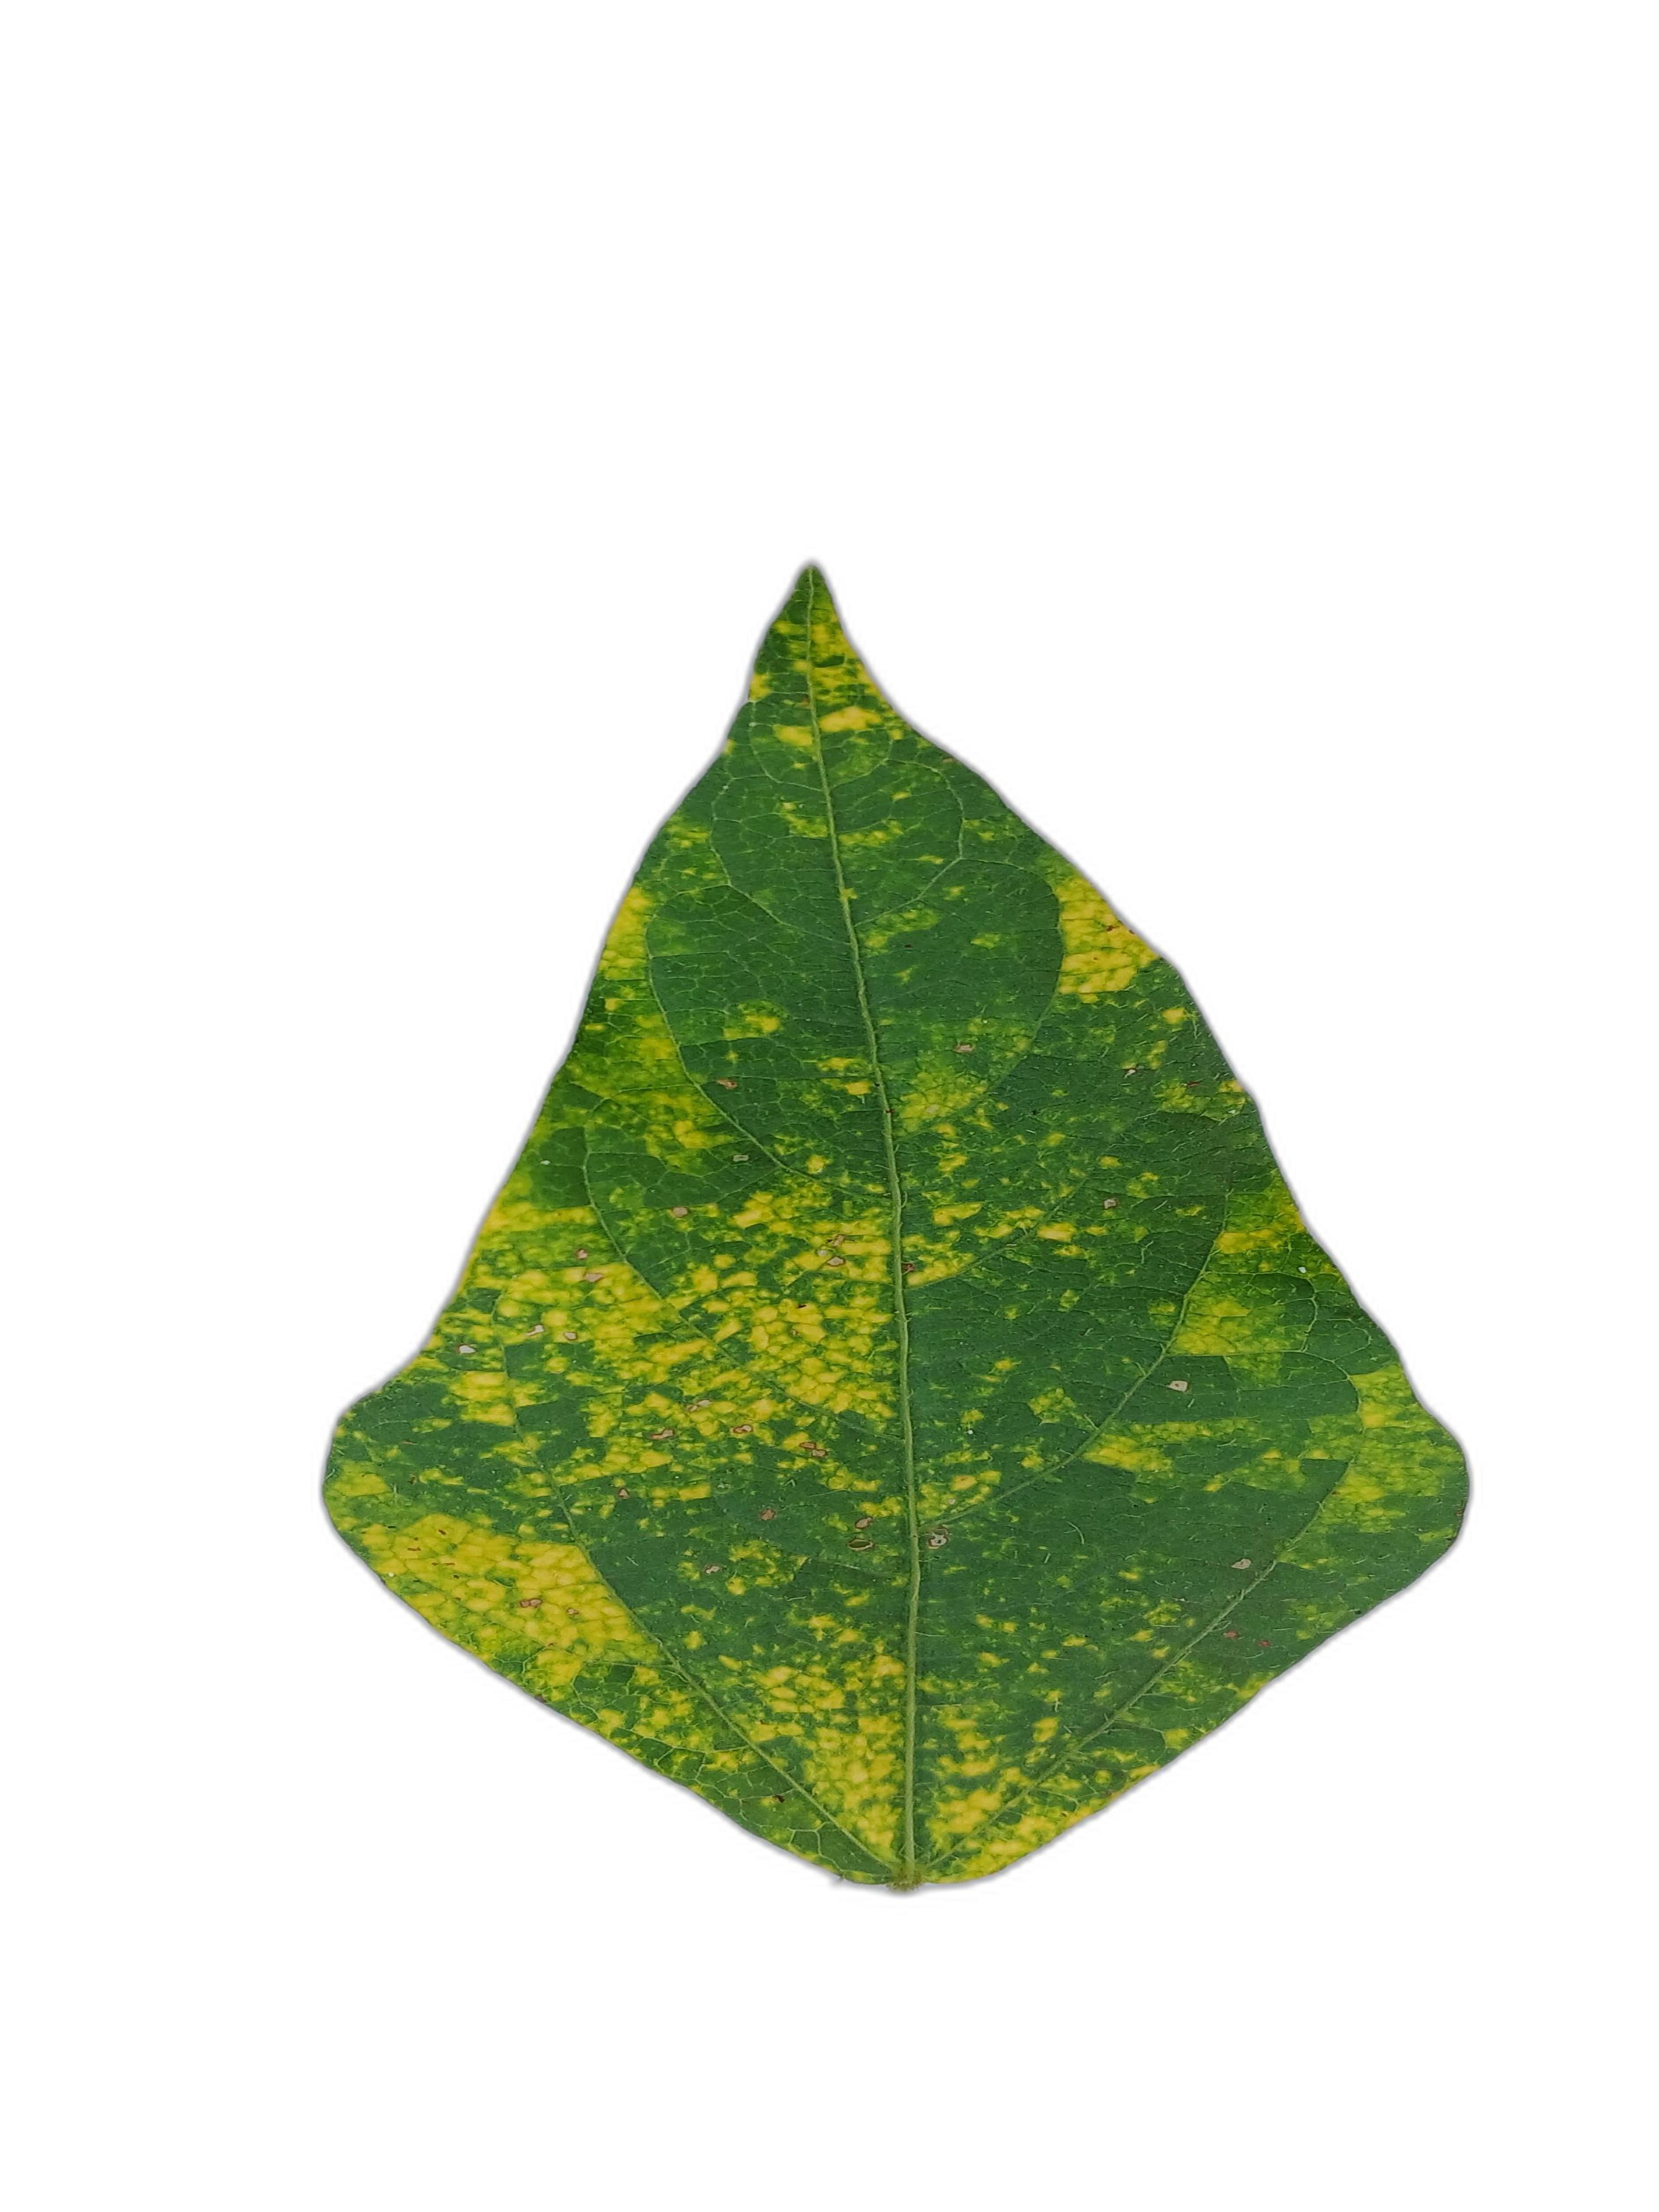
Label: Yellow Mosaic